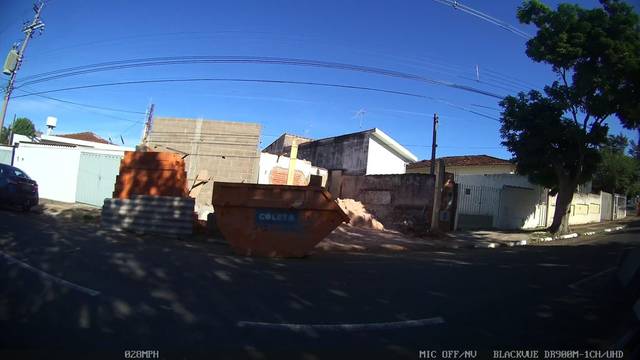
Region: Brazil
Coordinates: -20.547, -47.413